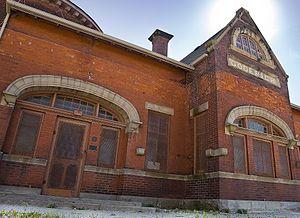
La gare de Goderich (CPR) est une ancienne gare ferroviaire canadienne de la ligne de Guelph à Goderich, située sur le territoire de la municipalité de Goderich, dans la province de l'Ontario.